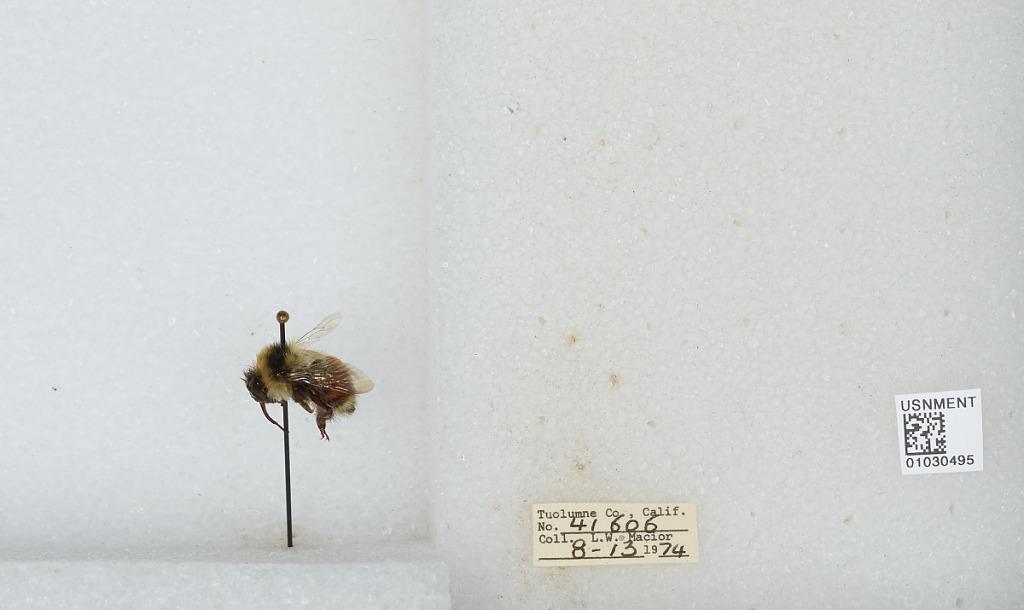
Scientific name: Bombus (Cullumanobombus) rufocinctus Cresson
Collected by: L. Macior
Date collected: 1974-8-13
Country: United States
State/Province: California
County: Tuolumne
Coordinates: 38.02, -119.93